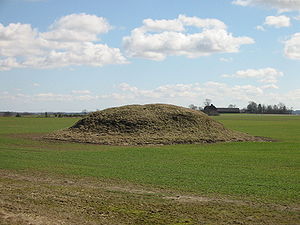
Nordisk bronzealder / Galleri
Nordisk bronzealder i Skandinaviens forhistorie, fra ca. 1700-500 f.Kr. Bronzealderkulturen i denne æra erstattede den tidligere stenalderkultur, og den blev efterfulgt af førromersk jernalder. De arkæologiske fund fra bronzealderen er talrige, men de etniske og lingvistiske tilhørsforhold er ukendte, da der ikke findes nogle nedskrevne kilder. Nogle forskere inkluderer også steder, som i dag er en del af Finland, Estland, Nordtyskland og Pommern som en del af det kulturelle område.